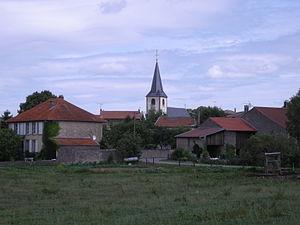
Eglise de Gélacourt (Meurthe-et-Moselle)